Dan Rather

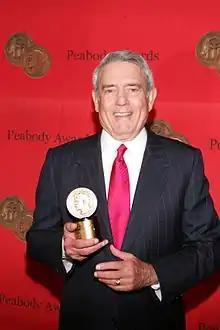
Rather at the 64th Annual Peabody Awards

Rather has received numerous Emmy Awards, several Peabody Awards, and various honorary degrees from universities.